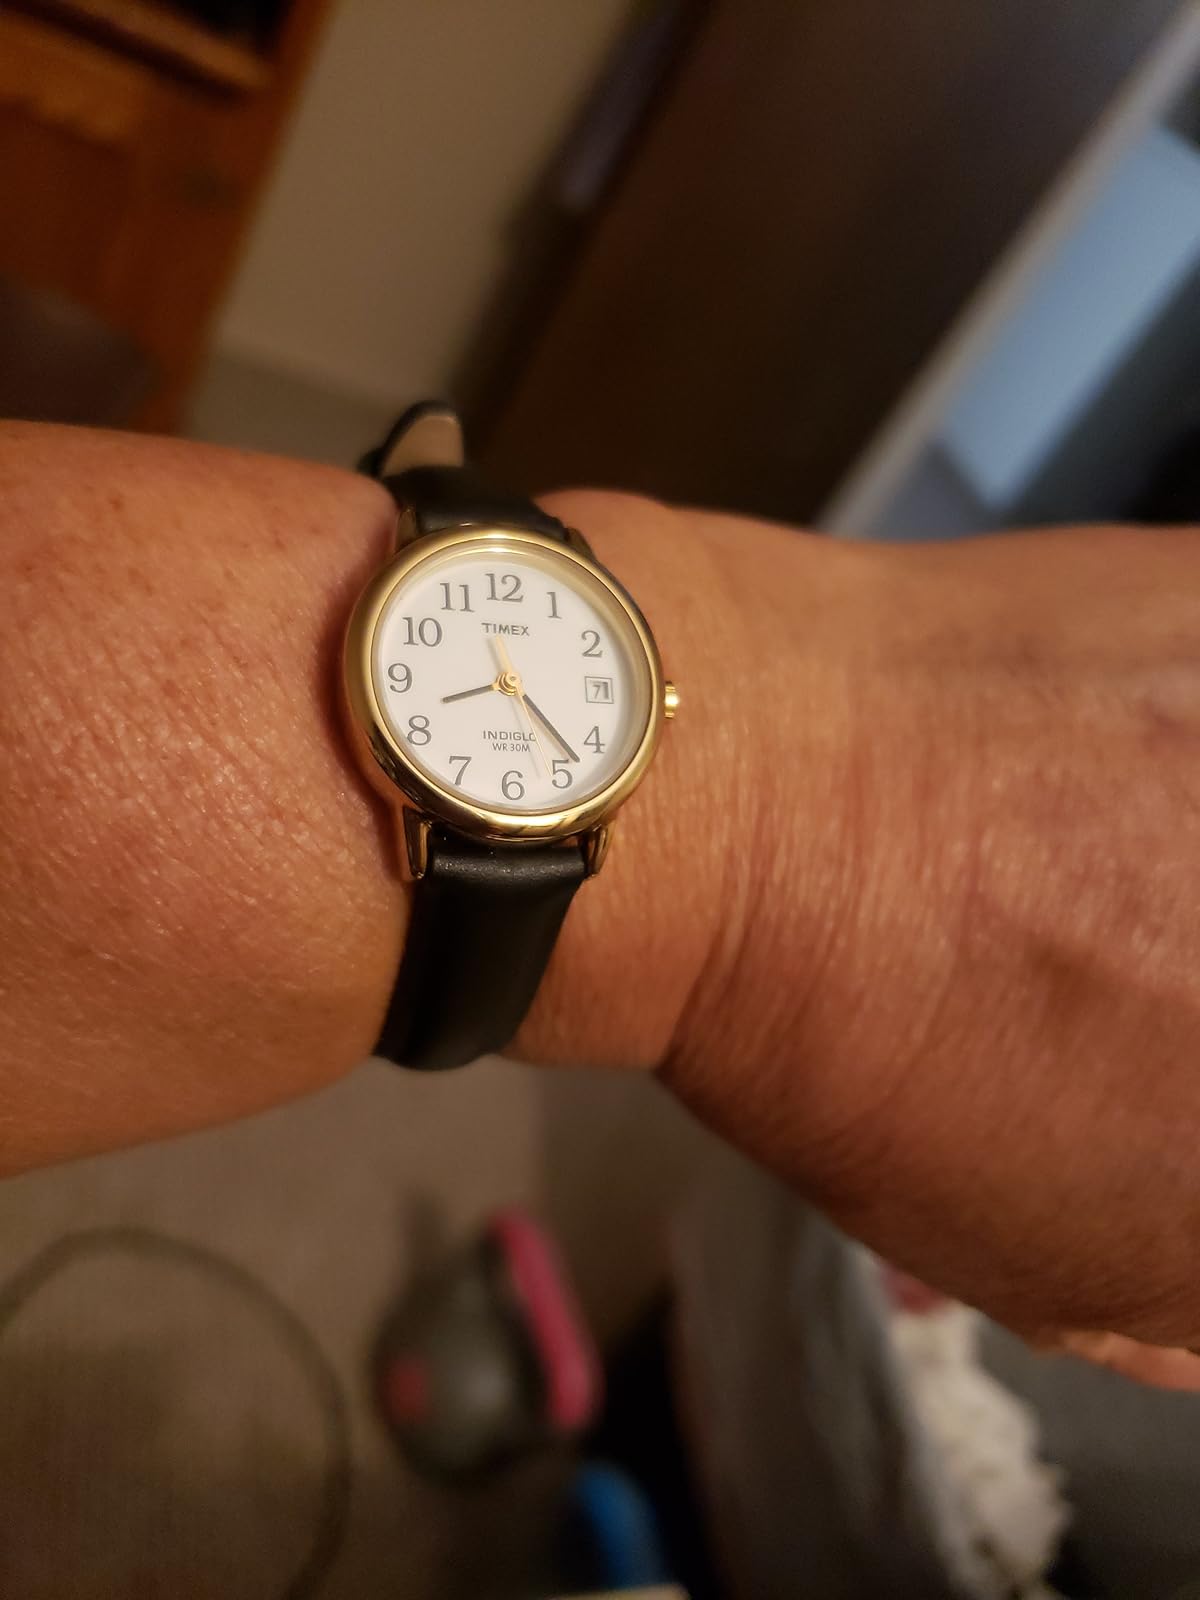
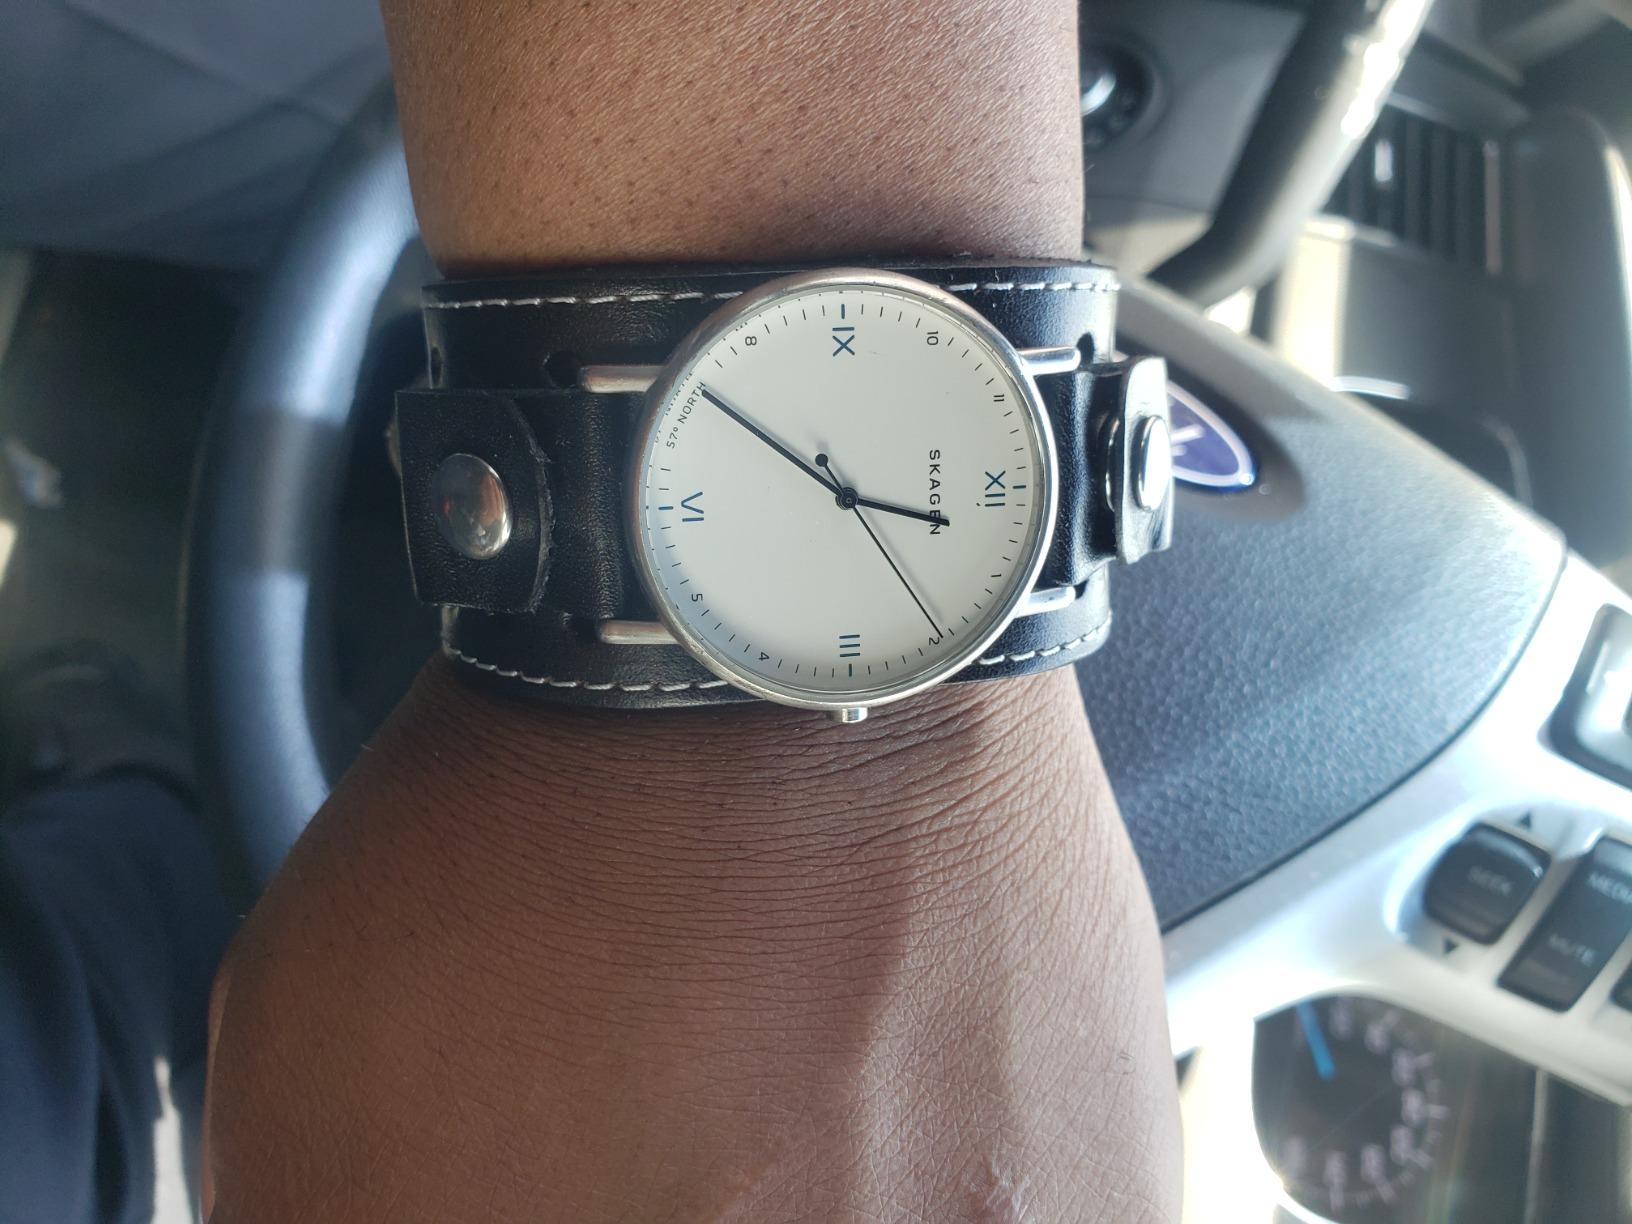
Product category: accessories_watch
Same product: no